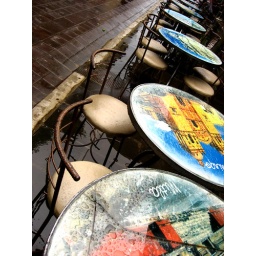
Tables on the street in Zocalo which is the main square in Oaxaca. The pictures on the table give the information where to visit in Oaxaca.